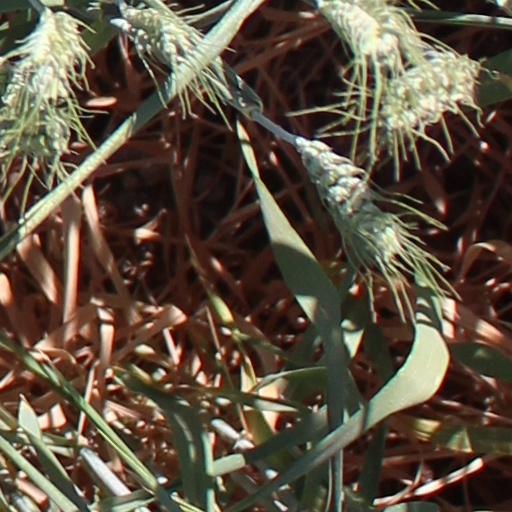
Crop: wheat